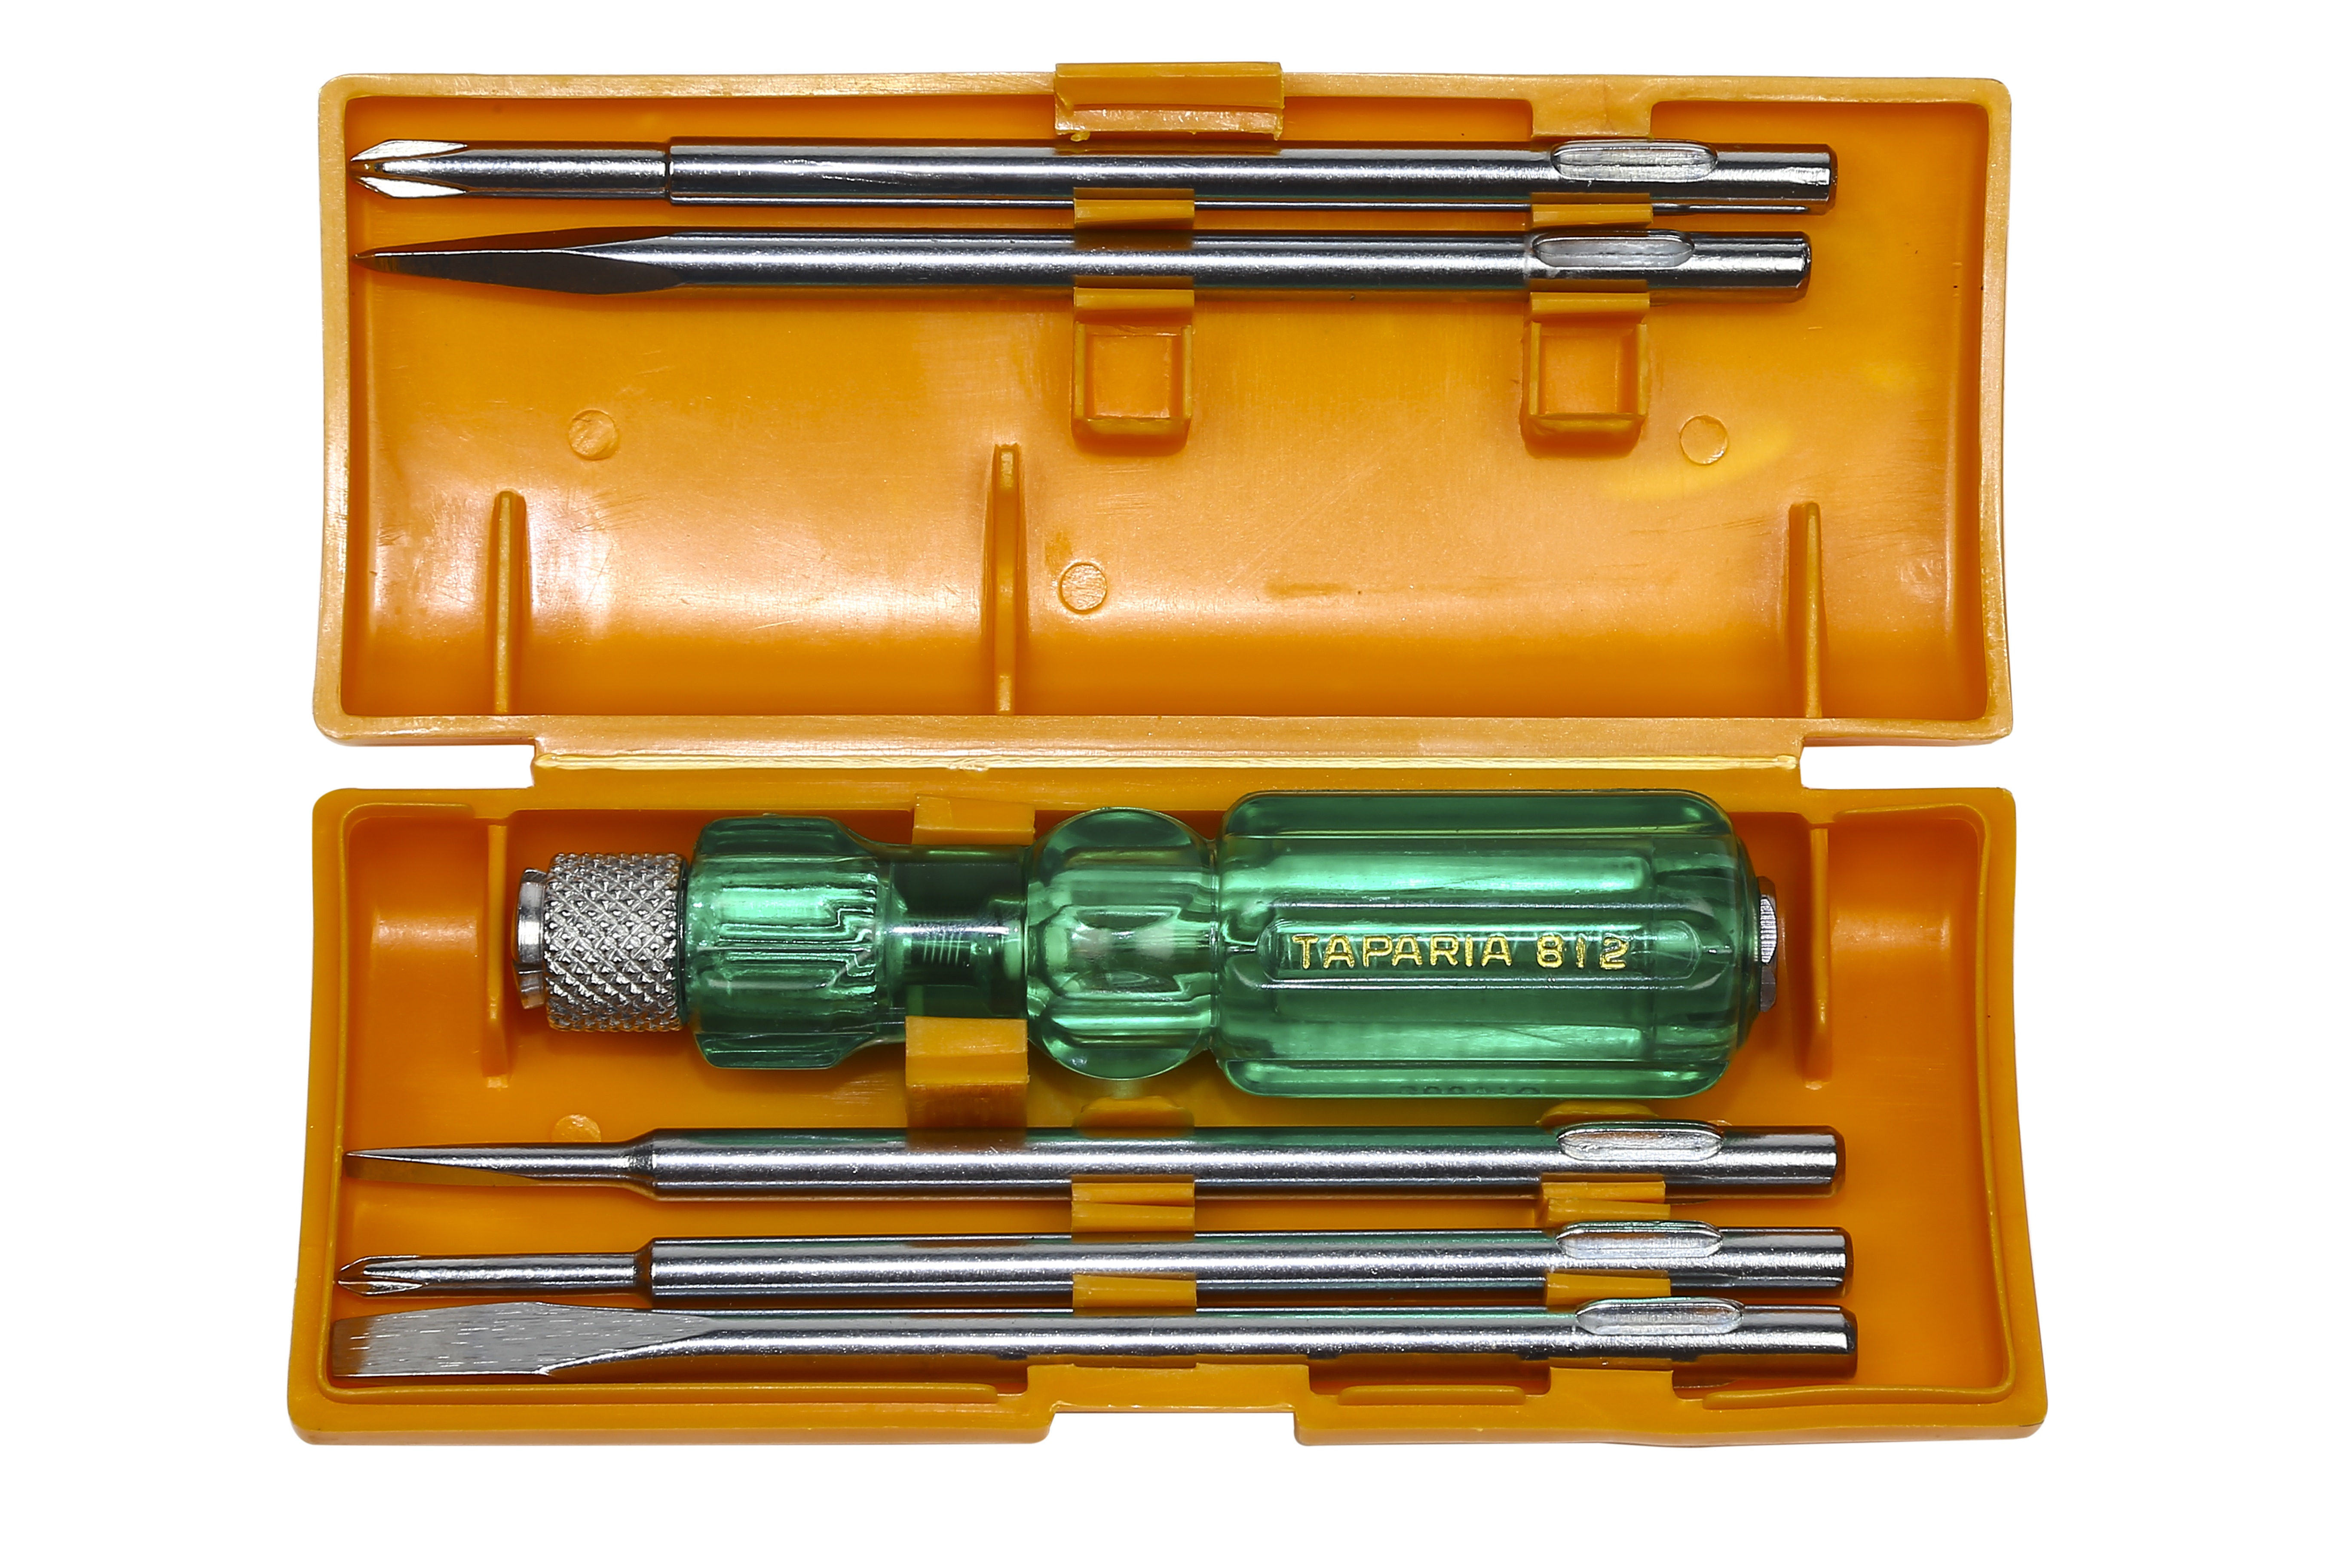
plastic, home, tool, steel, construction, repair, equipment, metal, industry, box, handle, screw, product, tools, hardware, instruments, fix, screwdriver, mechanic, toolbox, repairman, tool box, set tool